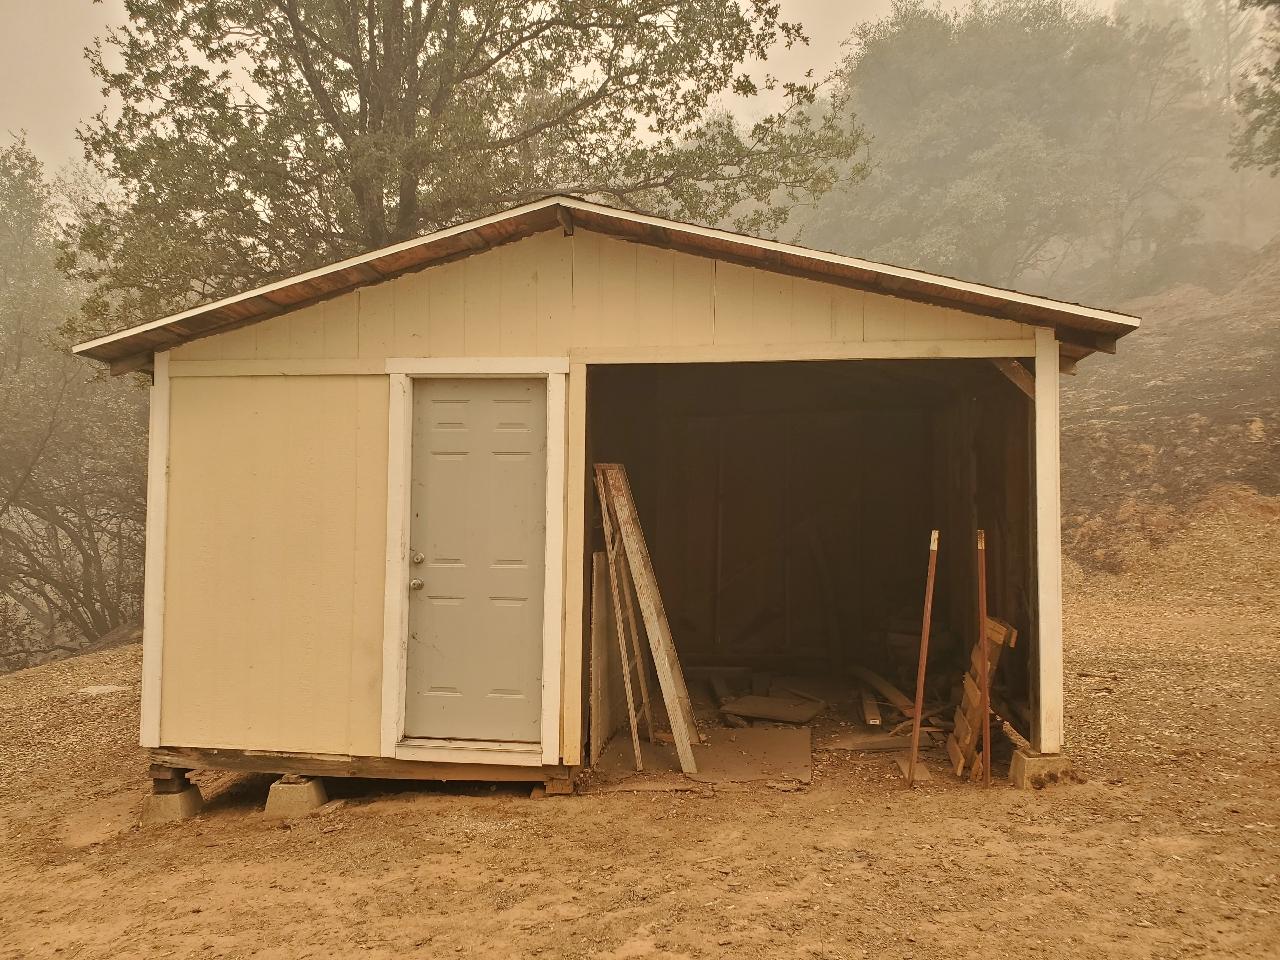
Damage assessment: no_damage